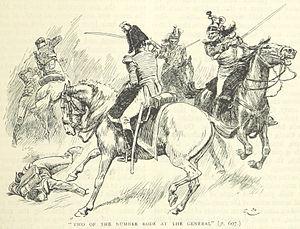
La bataille de Canope ou bataille d'Alexandrie eut lieu le 21 mars 1801, pendant la campagne d'Égypte.